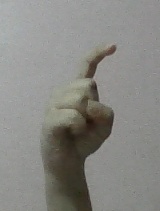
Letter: ra